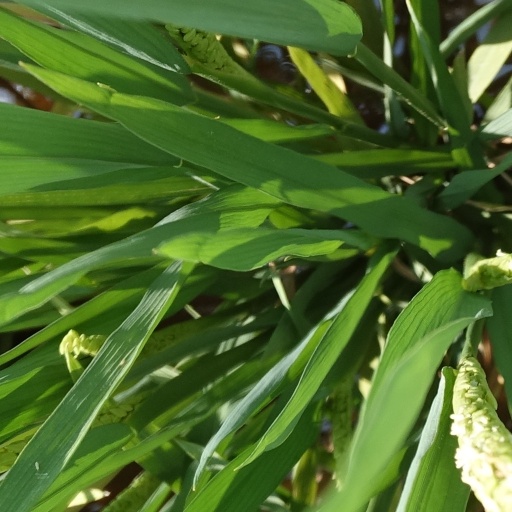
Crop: rice